Harrow & Wealdstone station

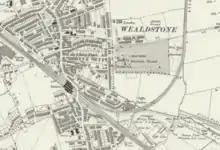
Harrow & Wealdstone station in 1916

The station was opened by the London and Birmingham Railway (L&BR) as Harrow on 20 July 1837 in what was then rural Middlesex. At the time the station was built, the area was fields and the nearest large settlement was at Harrow on the Hill about to the south. Wealdstone was a collection of houses at the north end of what is now Wealdstone High Street, about north of the station. The station buildings on the south west (Harrow) side of the station are the older part of the station, located beside what were the fast lines until the platforms were used for the later Euston to Watford DC line and the main line tracks were re-routed through the previous slow line platforms and new platforms (numbers 5 and 6) to the north east; a new, larger, station building was also erected on this Wealdstone side of the station in 1912. The station footbridge was originally constructed with a full-height central barrier with passengers using the "London" side and railway and postal staff using the "country" side to move goods and mail via lifts which were removed in the early 1970s, leaving two parcel elevators serving the DC line platforms for the remaining postal traffic.